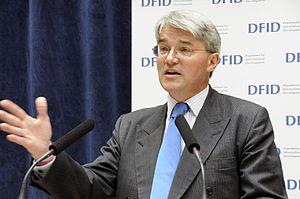
Cette liste présente les 650 membres de la 55ᵉ législature de la Chambre des communes du Royaume-Uni au moment de leur élection le 6 mai 2010 lors des élections générales britanniques de 2010. Elle présente les élus par circonscriptions.